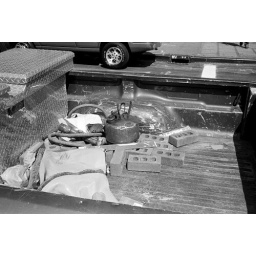
kettle in a truck bed